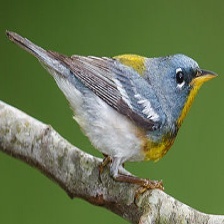
Species: NORTHERN PARULA
Scientific name: SETOPHAGA AMERICANA